Dawn Wells

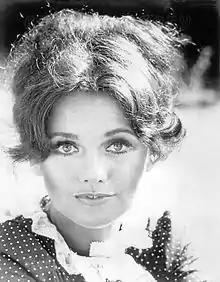
Wells in 1975

Dawn Elberta Wells (October 18, 1938 – December 30, 2020) was an American actress. She is best known for her role as Mary Ann Summers in the sitcom "Gilligan's Island".